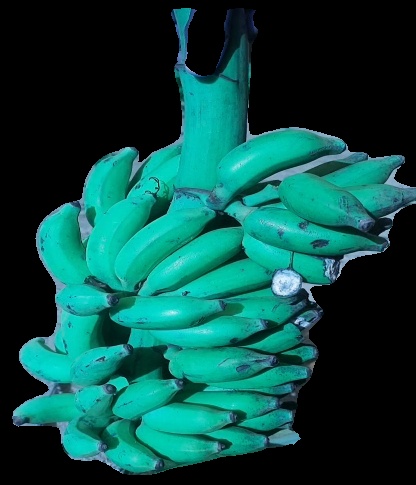
Variety: elakki-bale
Grade: grade3